Weaver ant

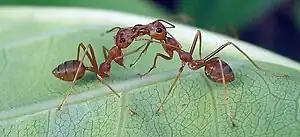
Liquid food exchange (trophallaxis) in "O. smaragdina"

"Oecophylla" (subfamily Formicinae) is one group of weaver ants containing two closely related living species: "O. longinoda" and "O. smaragdina". They are placed in a tribe of their own, Oecophyllini with the extinct genus "Eoecophylla". The weaver ant genus "Oecophylla" is relatively old, and 15 fossil species have been described from Eocene to Miocene deposits. The oldest members of both Oecophyllini and "Oecophylla" are fossils described from the mid-Ypresian Eocene Okanagan Highlands of Northwestern North America. Two other genera of weaving ants, "Polyrhachis" and "Camponotus", also use larval silk in nest construction, but the construction and architecture of their nests are simpler than those of "Oecophylla".